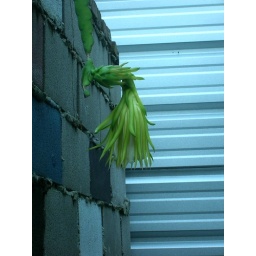
Yesterday I discovered this cactus flower dangling over my neighbors wall behind my studio!